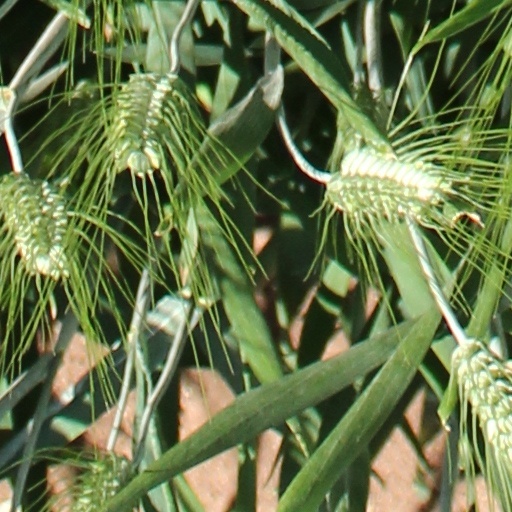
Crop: wheat